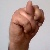
The image shows a hand gesture representing the letter 'N' in Indian Sign Language.